Premio Nacional de las Letras Españolas

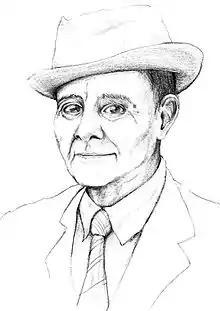
Josep Vicenç Foix was the first recipient of the "National Prize for Spanish Literature" in 1984.

The Premio Nacional de las Letras Españolas or National Prize for Spanish Literature is one of several National Prizes awarded by the Spanish Ministry of Culture. First awarded in 1984, it recognises an author's literary career. The prize is 40,000 euros.